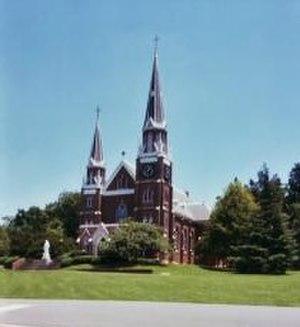
L'abbaye de Belmont est une abbaye bénédictine appartenant à la congrégation américano-cassinaise au sein de la confédération bénédictine. Elle est placée sous le patronage de Notre-Dame Secours-des-Chrétiens. L'abbaye de Belmont se trouve aux États-Unis à Belmont (Caroline du Nord).